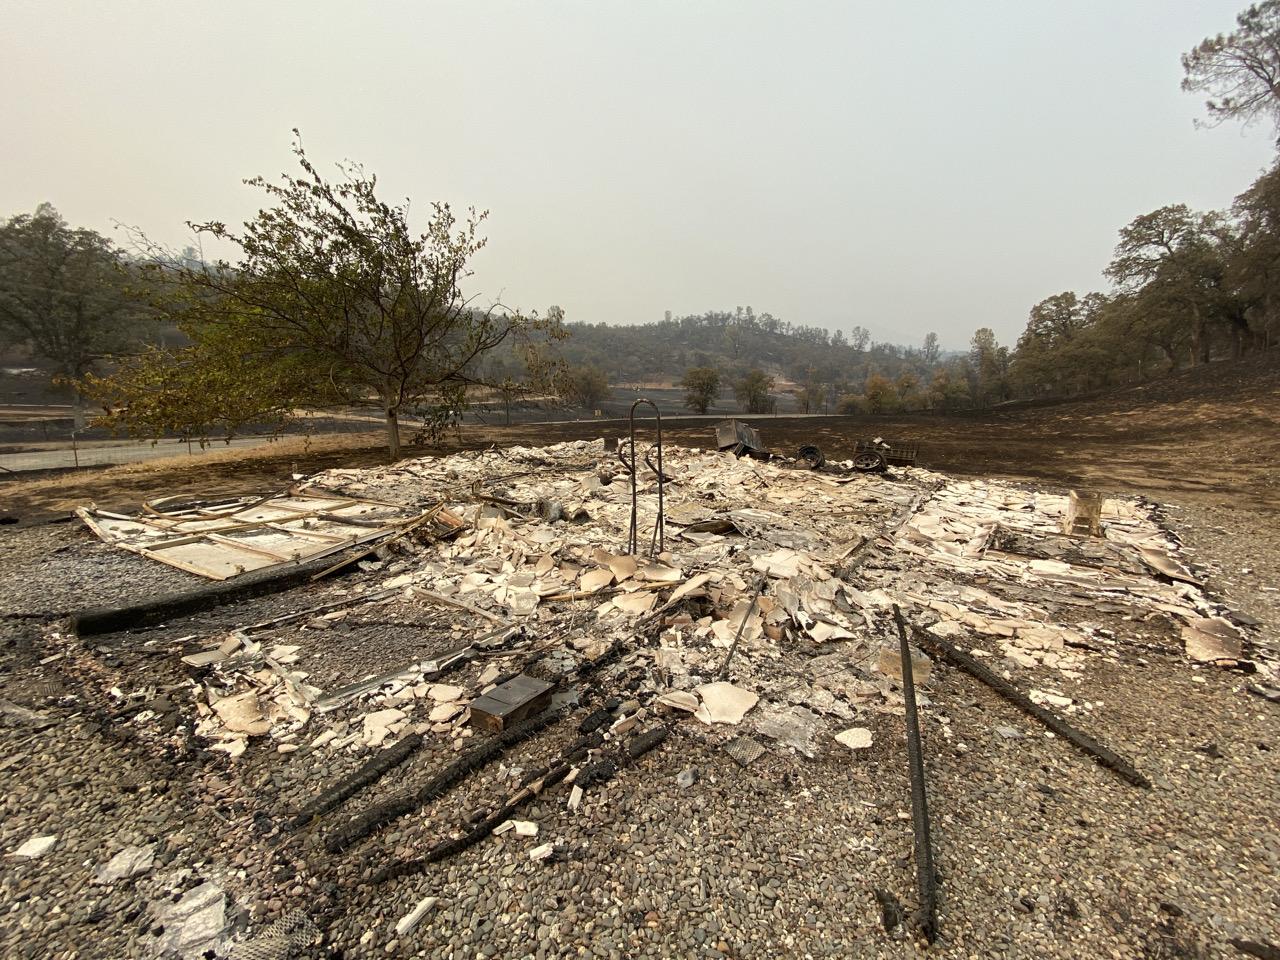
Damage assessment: destroyed